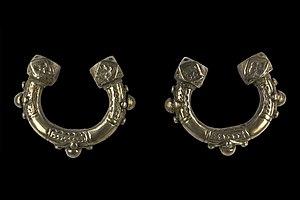
Anneaux de cheville Population